Anthony Ashley-Cooper, 5th Earl of Shaftesbury

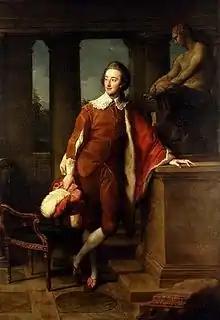
Anthony Ashley-Cooper, 5th Earl of Shaftesbury by Pompeo Batoni

Anthony Ashley-Cooper, 5th Earl of Shaftesbury DL FRS (17 September 1761 – 14 May 1811), was a British peer.